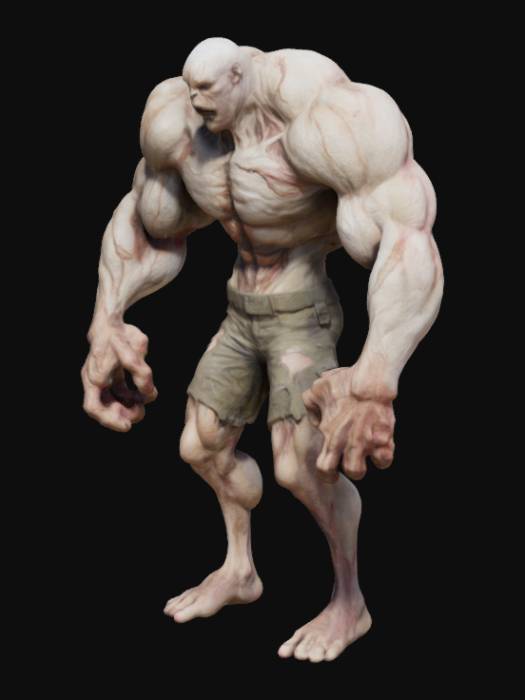
미적 점수 (1~10점): 8